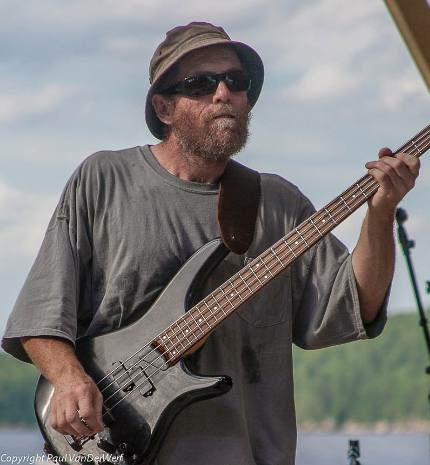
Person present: Yes